Manuel Rosenberg

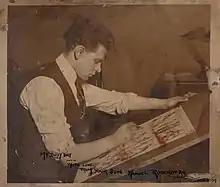
Rosenberg working on illustrations for newspaper in 1917

Manuel Rosenberg (January 29, 1897 – April 28, 1967) was an American illustrator, cartoonist, writer, lecturer, teacher, editor, and publisher. From 1917 to 1930, he was the chief artist for the Scripps-Howard chain of newspapers and the art editor of the "Cincinnati Post".